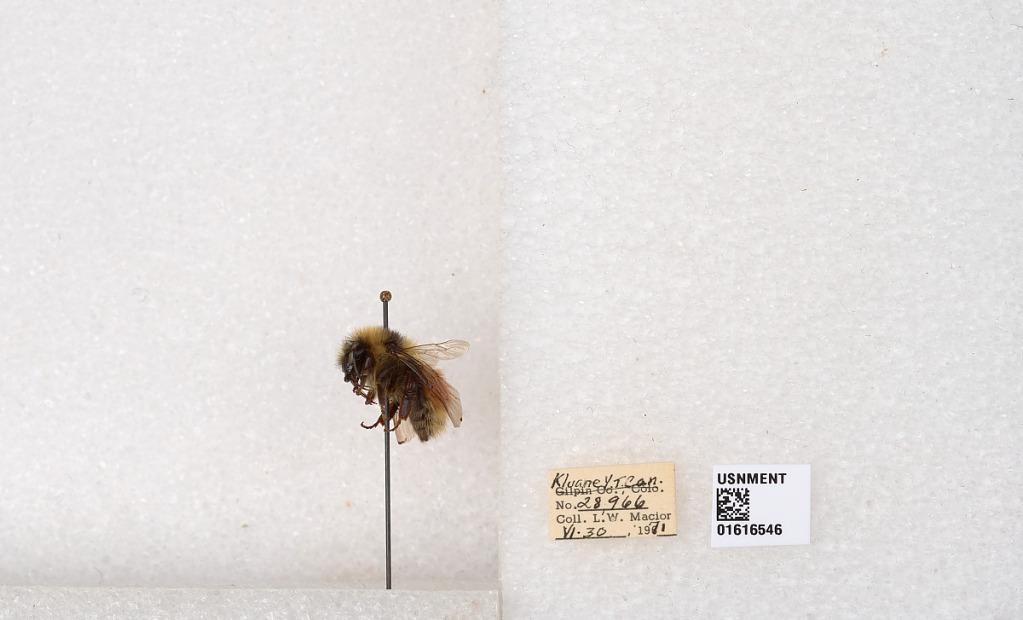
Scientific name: Bombus (Pyrobombus) sylvicola Kirby
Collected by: L. Macior
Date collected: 1971-6-30
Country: Canada
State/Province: Yukon Territory
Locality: Kluane National Park and Reserve
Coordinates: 60.7493, -139.504